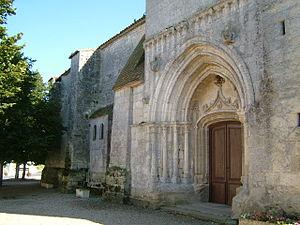
Saint-Laurent-d'Arce, Gironde (France)
Saint-Laurent-d'Arce est une commune du Sud-Ouest de la France, située dans le département de la Gironde, en région Nouvelle-Aquitaine.